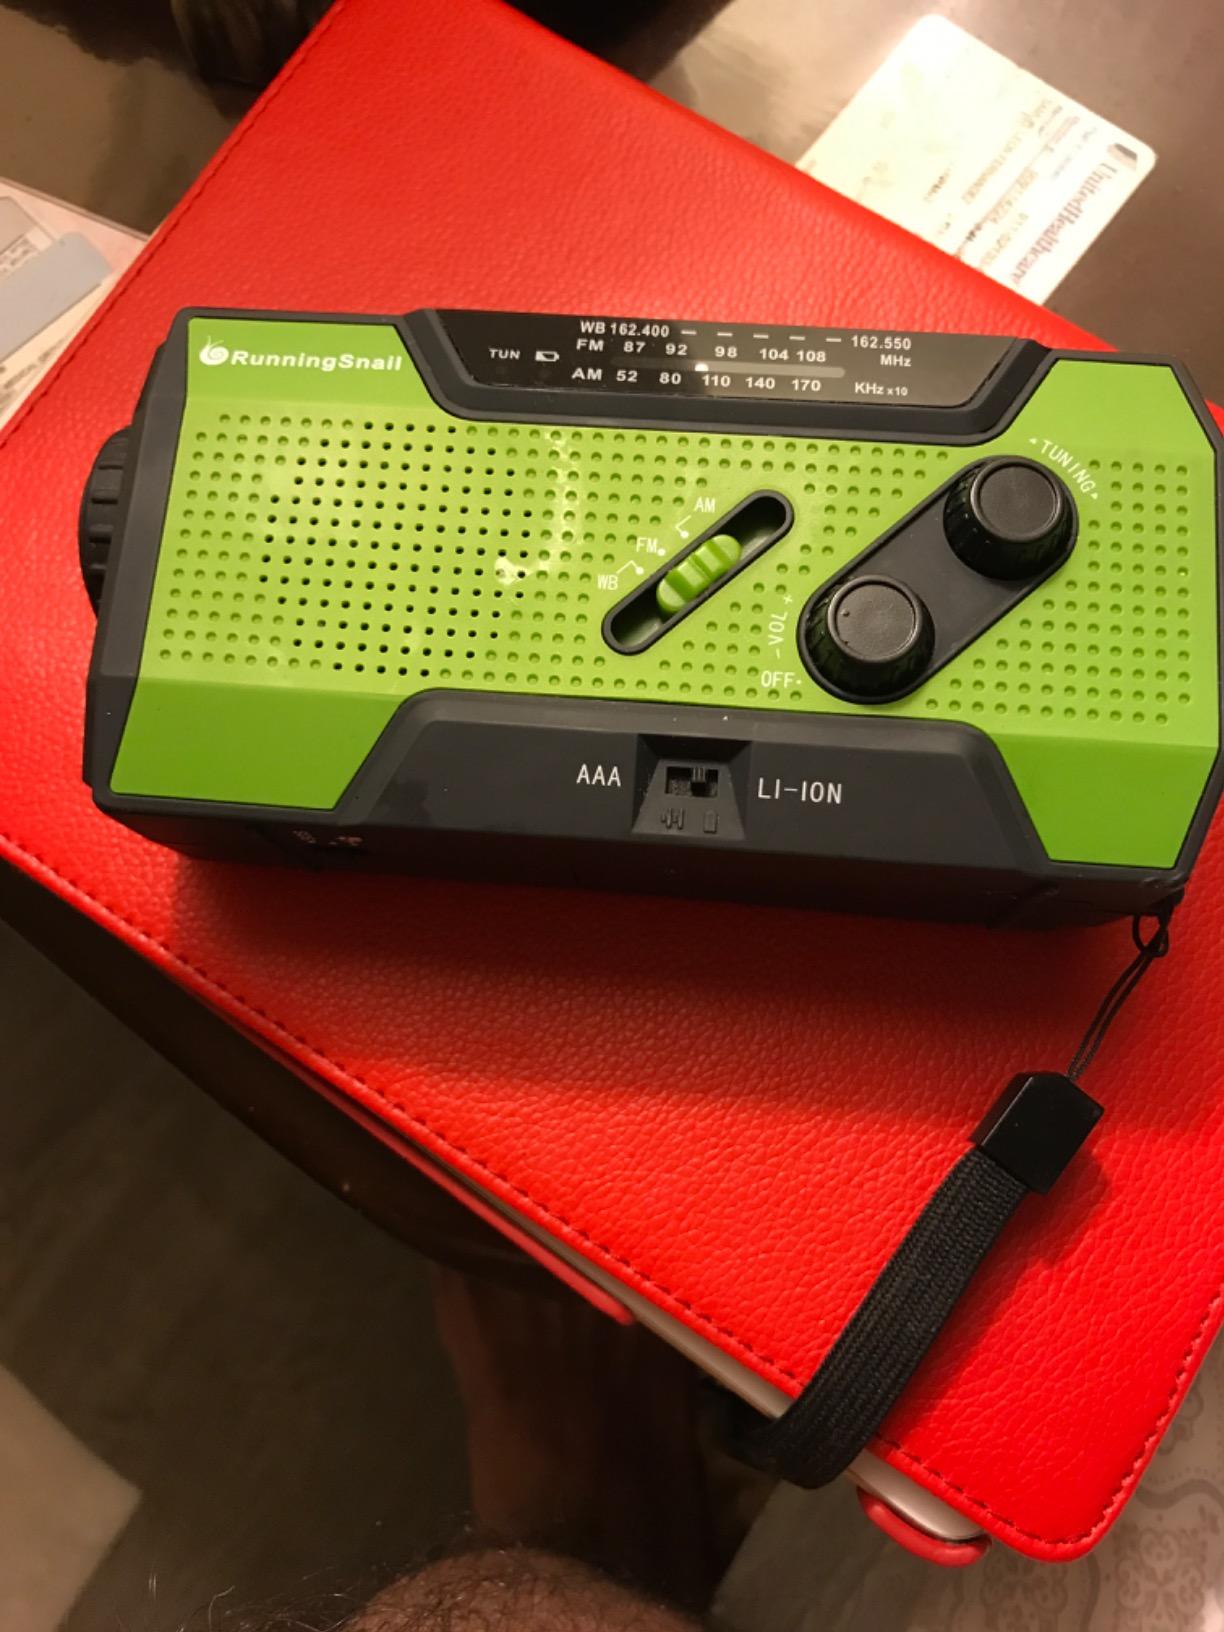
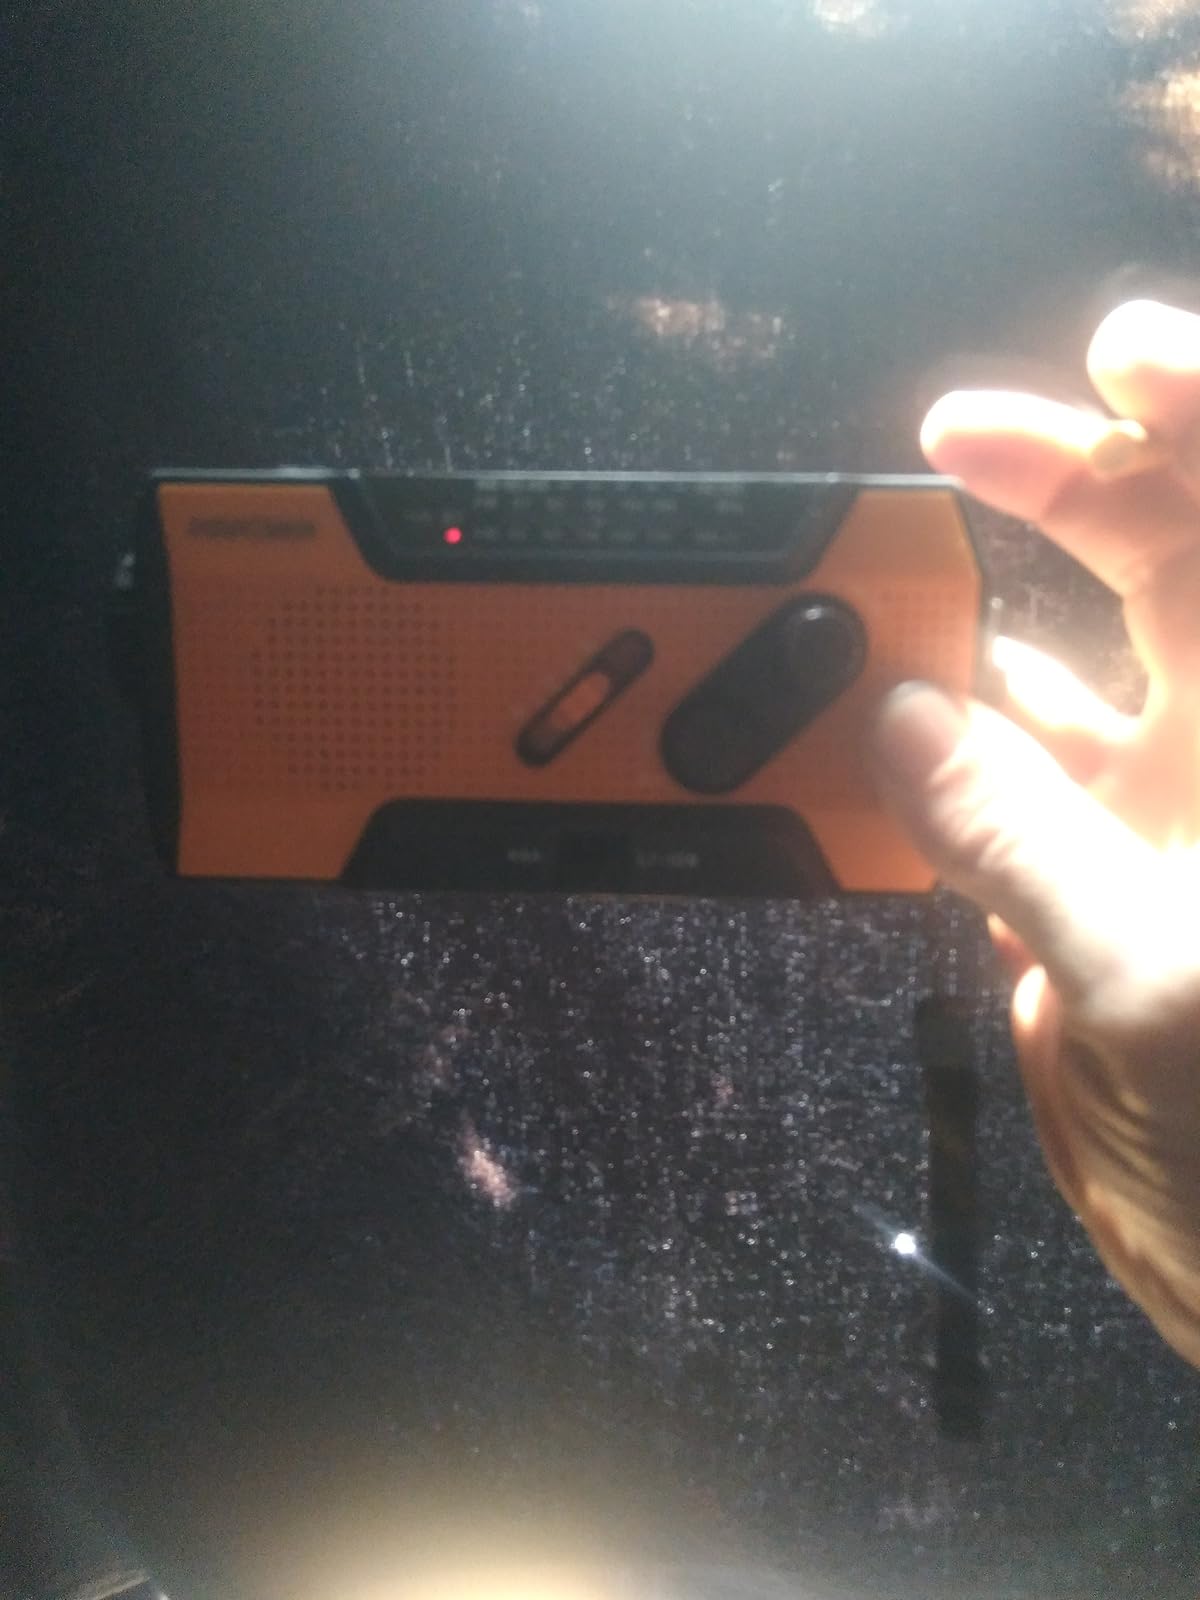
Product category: radio
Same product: no